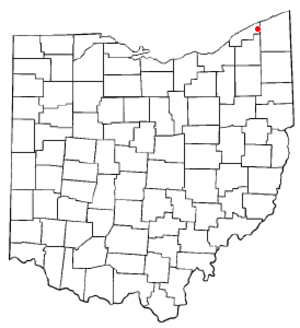
Madison est un village du comté de Lake en Ohio.